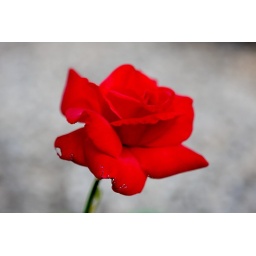
singe rose growing near my front door